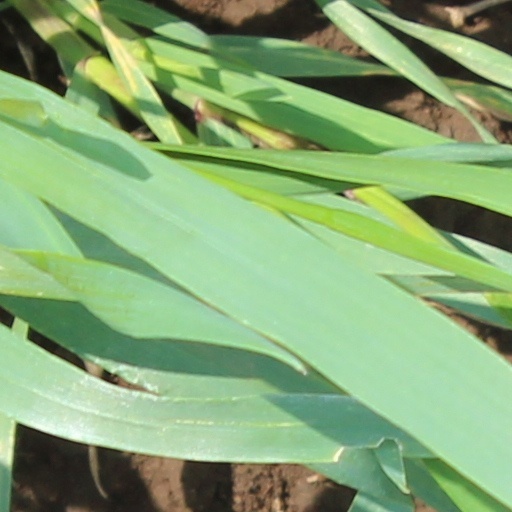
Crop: wheat